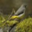
Label: bird